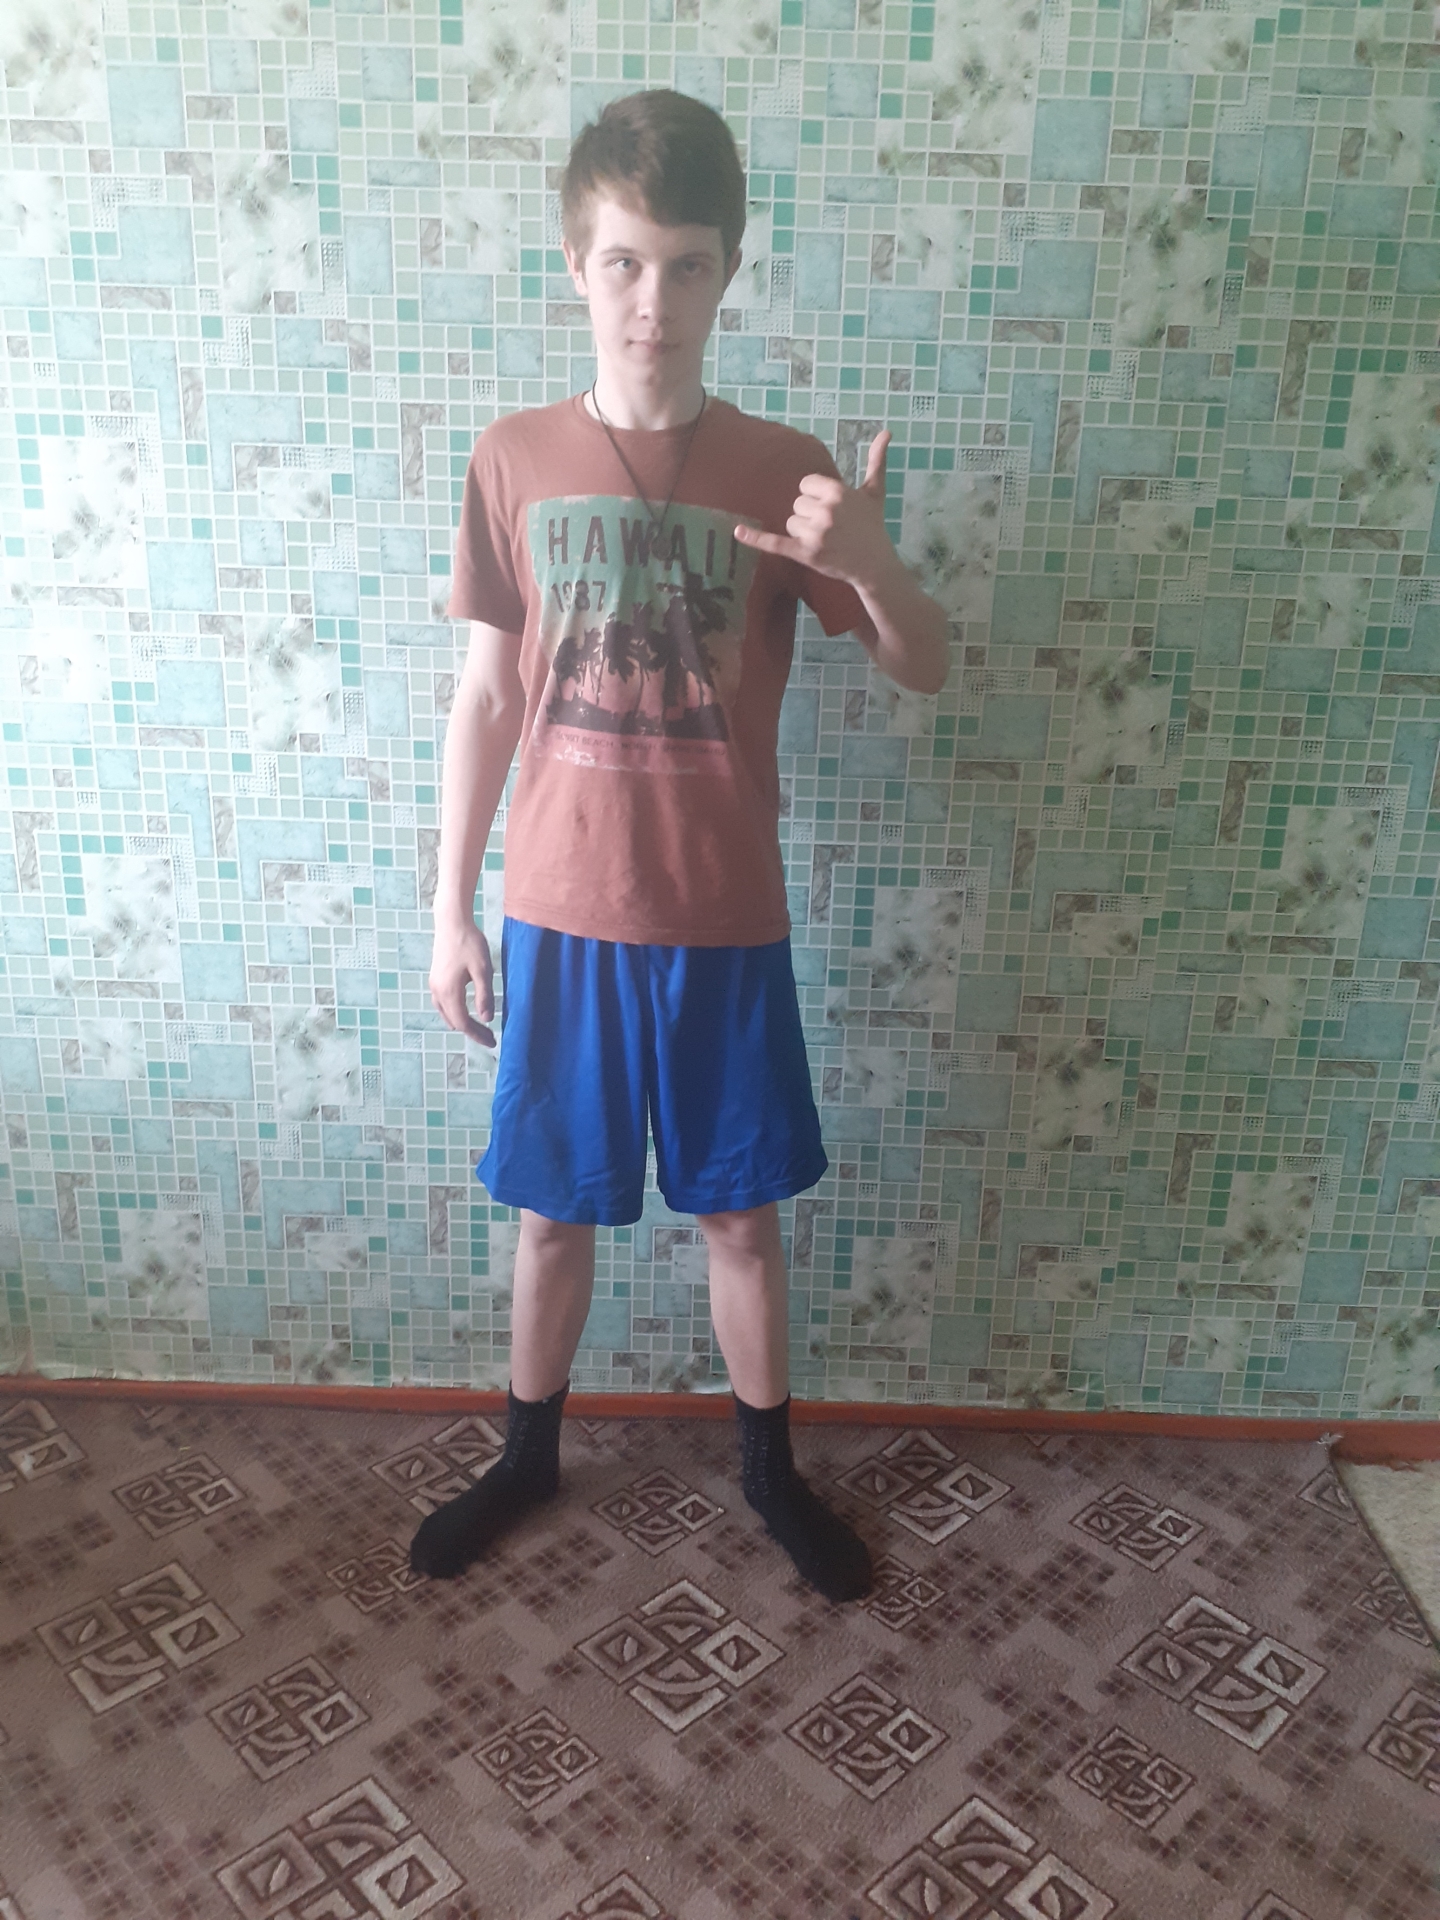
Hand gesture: call